Eleanor Carothers

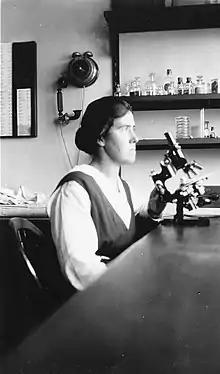
Carothers with a microscope

Carothers retired from the University of Iowa in 1941 and moved from Iowa to Kingman, Kansas, where she continued to conduct research for the Woods Hole Marine Biological Lab. In 1954, she moved to Murdock, Kansas, where she lived and researched for the remainder of her life. Carothers died in 1957 at the age of 75.